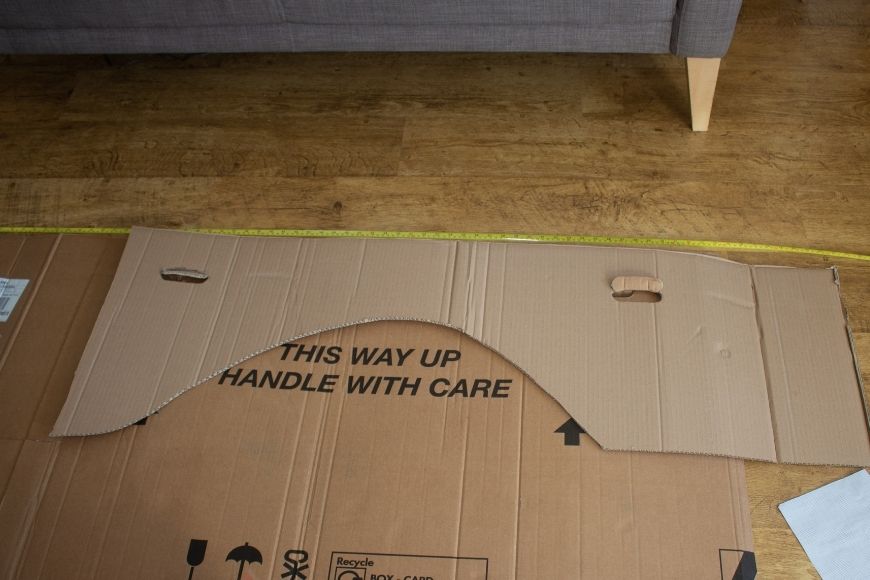
Label: cardboard